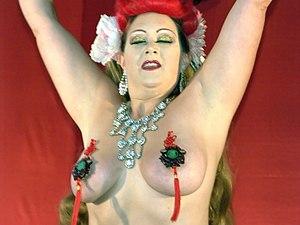
Le burlesque américain est un genre de spectacle de variété, adapté aux États-Unis, au XIXᵉ siècle. Dérivés d'éléments du burlesque victorien, du music-hall et des minstrel shows, les spectacles burlesques américains deviennent populaires, à la fin des années 1860 et évoluent lentement pour mettre en scène la comédie grivoise et la nudité féminine. Au début des années 1930, l'élément striptease du burlesque éclipse la comédie et soumet le burlesque à une législation locale étendue. Le burlesque perd progressivement de sa popularité, à partir des années 1940. Un certain nombre de producteurs cherchent à capitaliser sur la nostalgie du divertissement en essayant de recréer l'esprit du burlesque, dans les films hollywoodiens, des années 1930 aux années 1960. Depuis les années 1990, ce format connaît un regain d'intérêt, avec le new burlesque.